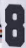
Number: 8